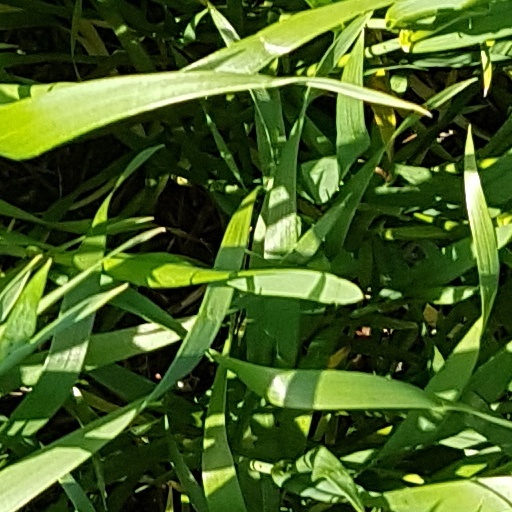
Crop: wheat